Question: Please indicate a possible affordance area of the baseball bat that can be used for hitting
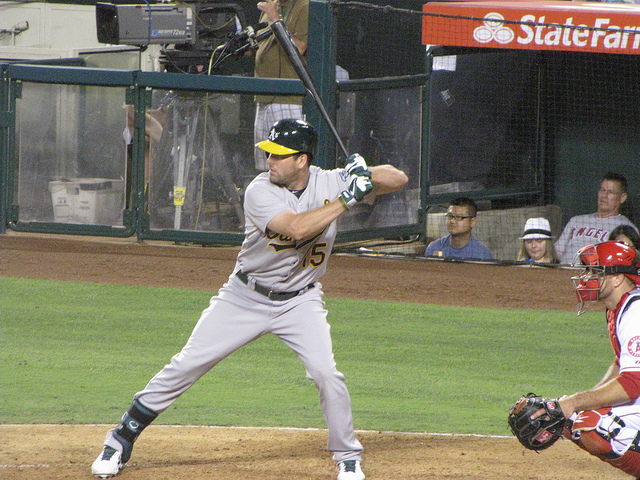
Answer: [269.723, 20.034, 305.328, 80.693]